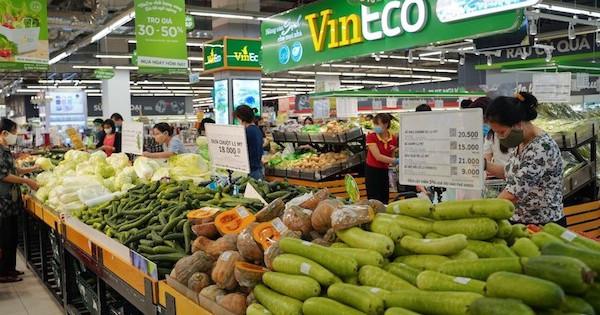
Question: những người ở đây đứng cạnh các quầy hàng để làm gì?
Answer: mua sắm rau củ